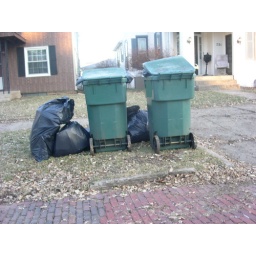
Toys come in boxes that get put into bags to be trashed in its a nice circle